Gorillaz

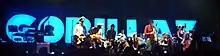
The 2010 live shows supporting "Plastic Beach" saw the touring band performing in full view of the audience for the first time.

Released on 3 March 2010, "Plastic Beach" debuted at No. 2 on both the UK Albums Chart and the US "Billboard" 200 chart, the band's highest placing debut chart position. The album was supported by the lead single "Stylo" featuring Mos Def and Bobby Womack (with Bruce Willis appearing in the music video) released in January 2010 and the later singles "On Melancholy Hill" and "Rhinestone Eyes". To promote the album, the band embarked on the Escape to Plastic Beach Tour, the band's first world tour and also their first live performances in which the touring band performed fully in view of the audience on stage with no visual obstructions. The tour, which featured many of the collaborative artists from "Plastic Beach" and saw the touring band wearing naval attire, was later described by Albarn as having been extremely costly to produce, with the band barely breaking even on the shows, saying "I loved doing it, but economically it was a fucking disaster." The tour was preceded by headline performances at several international music festivals, including the Coachella and Glastonbury festivals. On 21 November 2010, while still on tour, the band released the non-album single "Doncamatic" featuring British singer Daley.